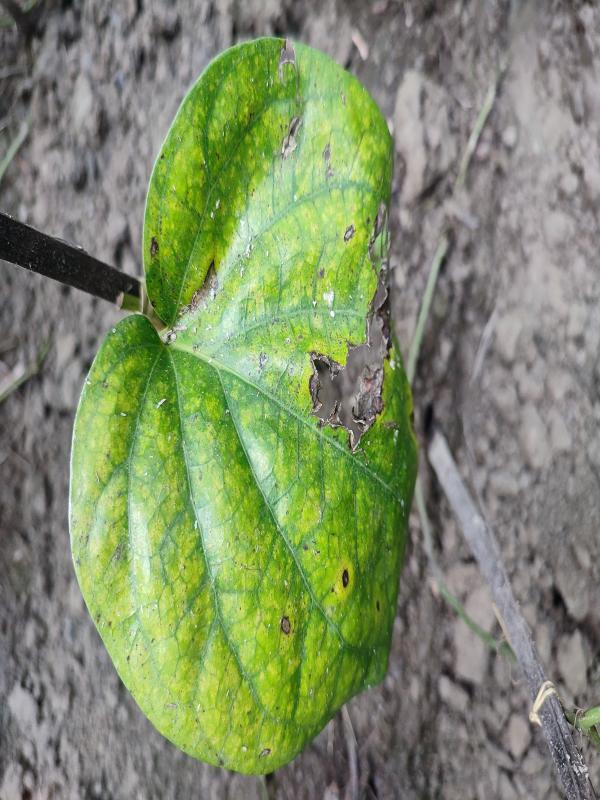
Label: Bacterial_Leaf_Disease